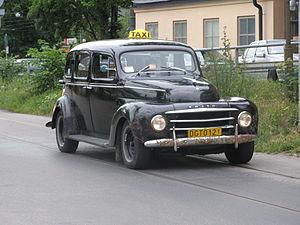
Une vieille Volvo faisant toujours le taxi. Svenska: En gammal Volvotaxi.
Volvo Cars est un constructeur suédois d'automobiles. Fondé en 1927, le siège social de la marque se trouve à Göteborg, en Suède.